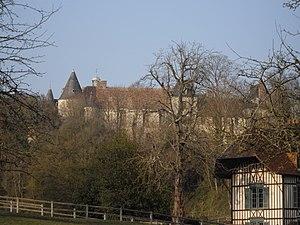
En arrière plan on distingue le château du Houley
Le château du Houley est une demeure du XVIᵉ siècle du département du Calvados, inscrite au titre des Monuments historiques en 1927.